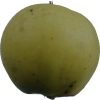
Label: Apple 13